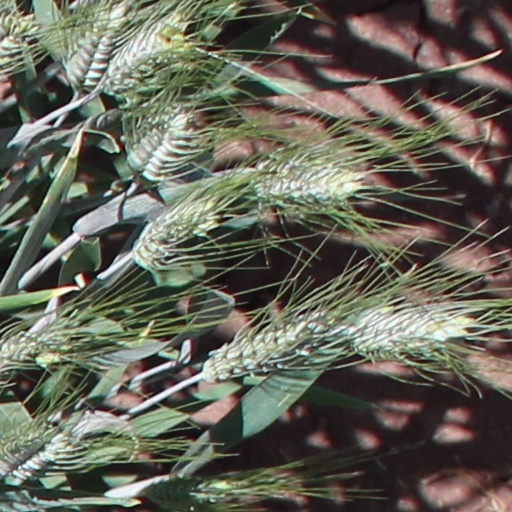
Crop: wheat